Colorado

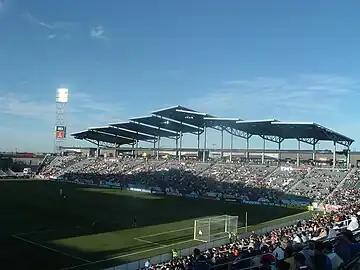

Denver International Airport (DIA) is the third-busiest domestic U.S. and international airport in the world by passenger traffic. DIA handles by far the largest volume of commercial air traffic in Colorado and is the busiest U.S. hub airport between Chicago and the Pacific coast, making Denver the most important airport for connecting passenger traffic in the western United States.